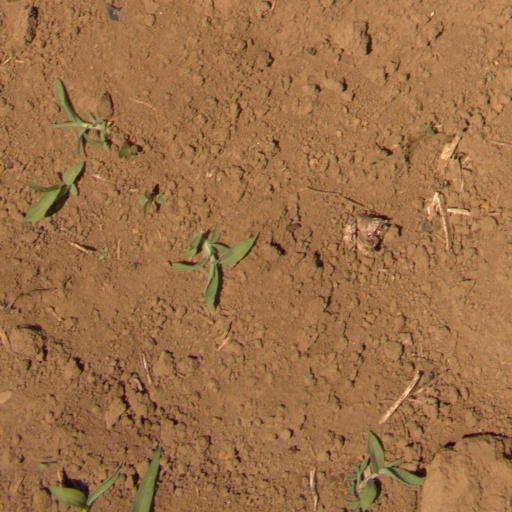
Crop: Jerusalem artichoke